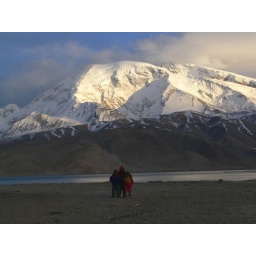
hill in front of rock